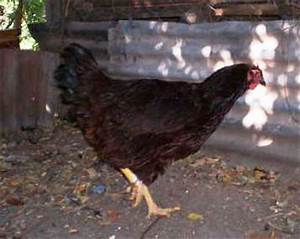
Label: gallina